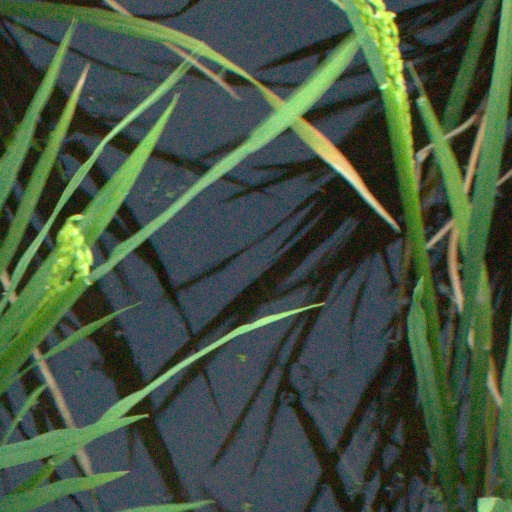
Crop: rice